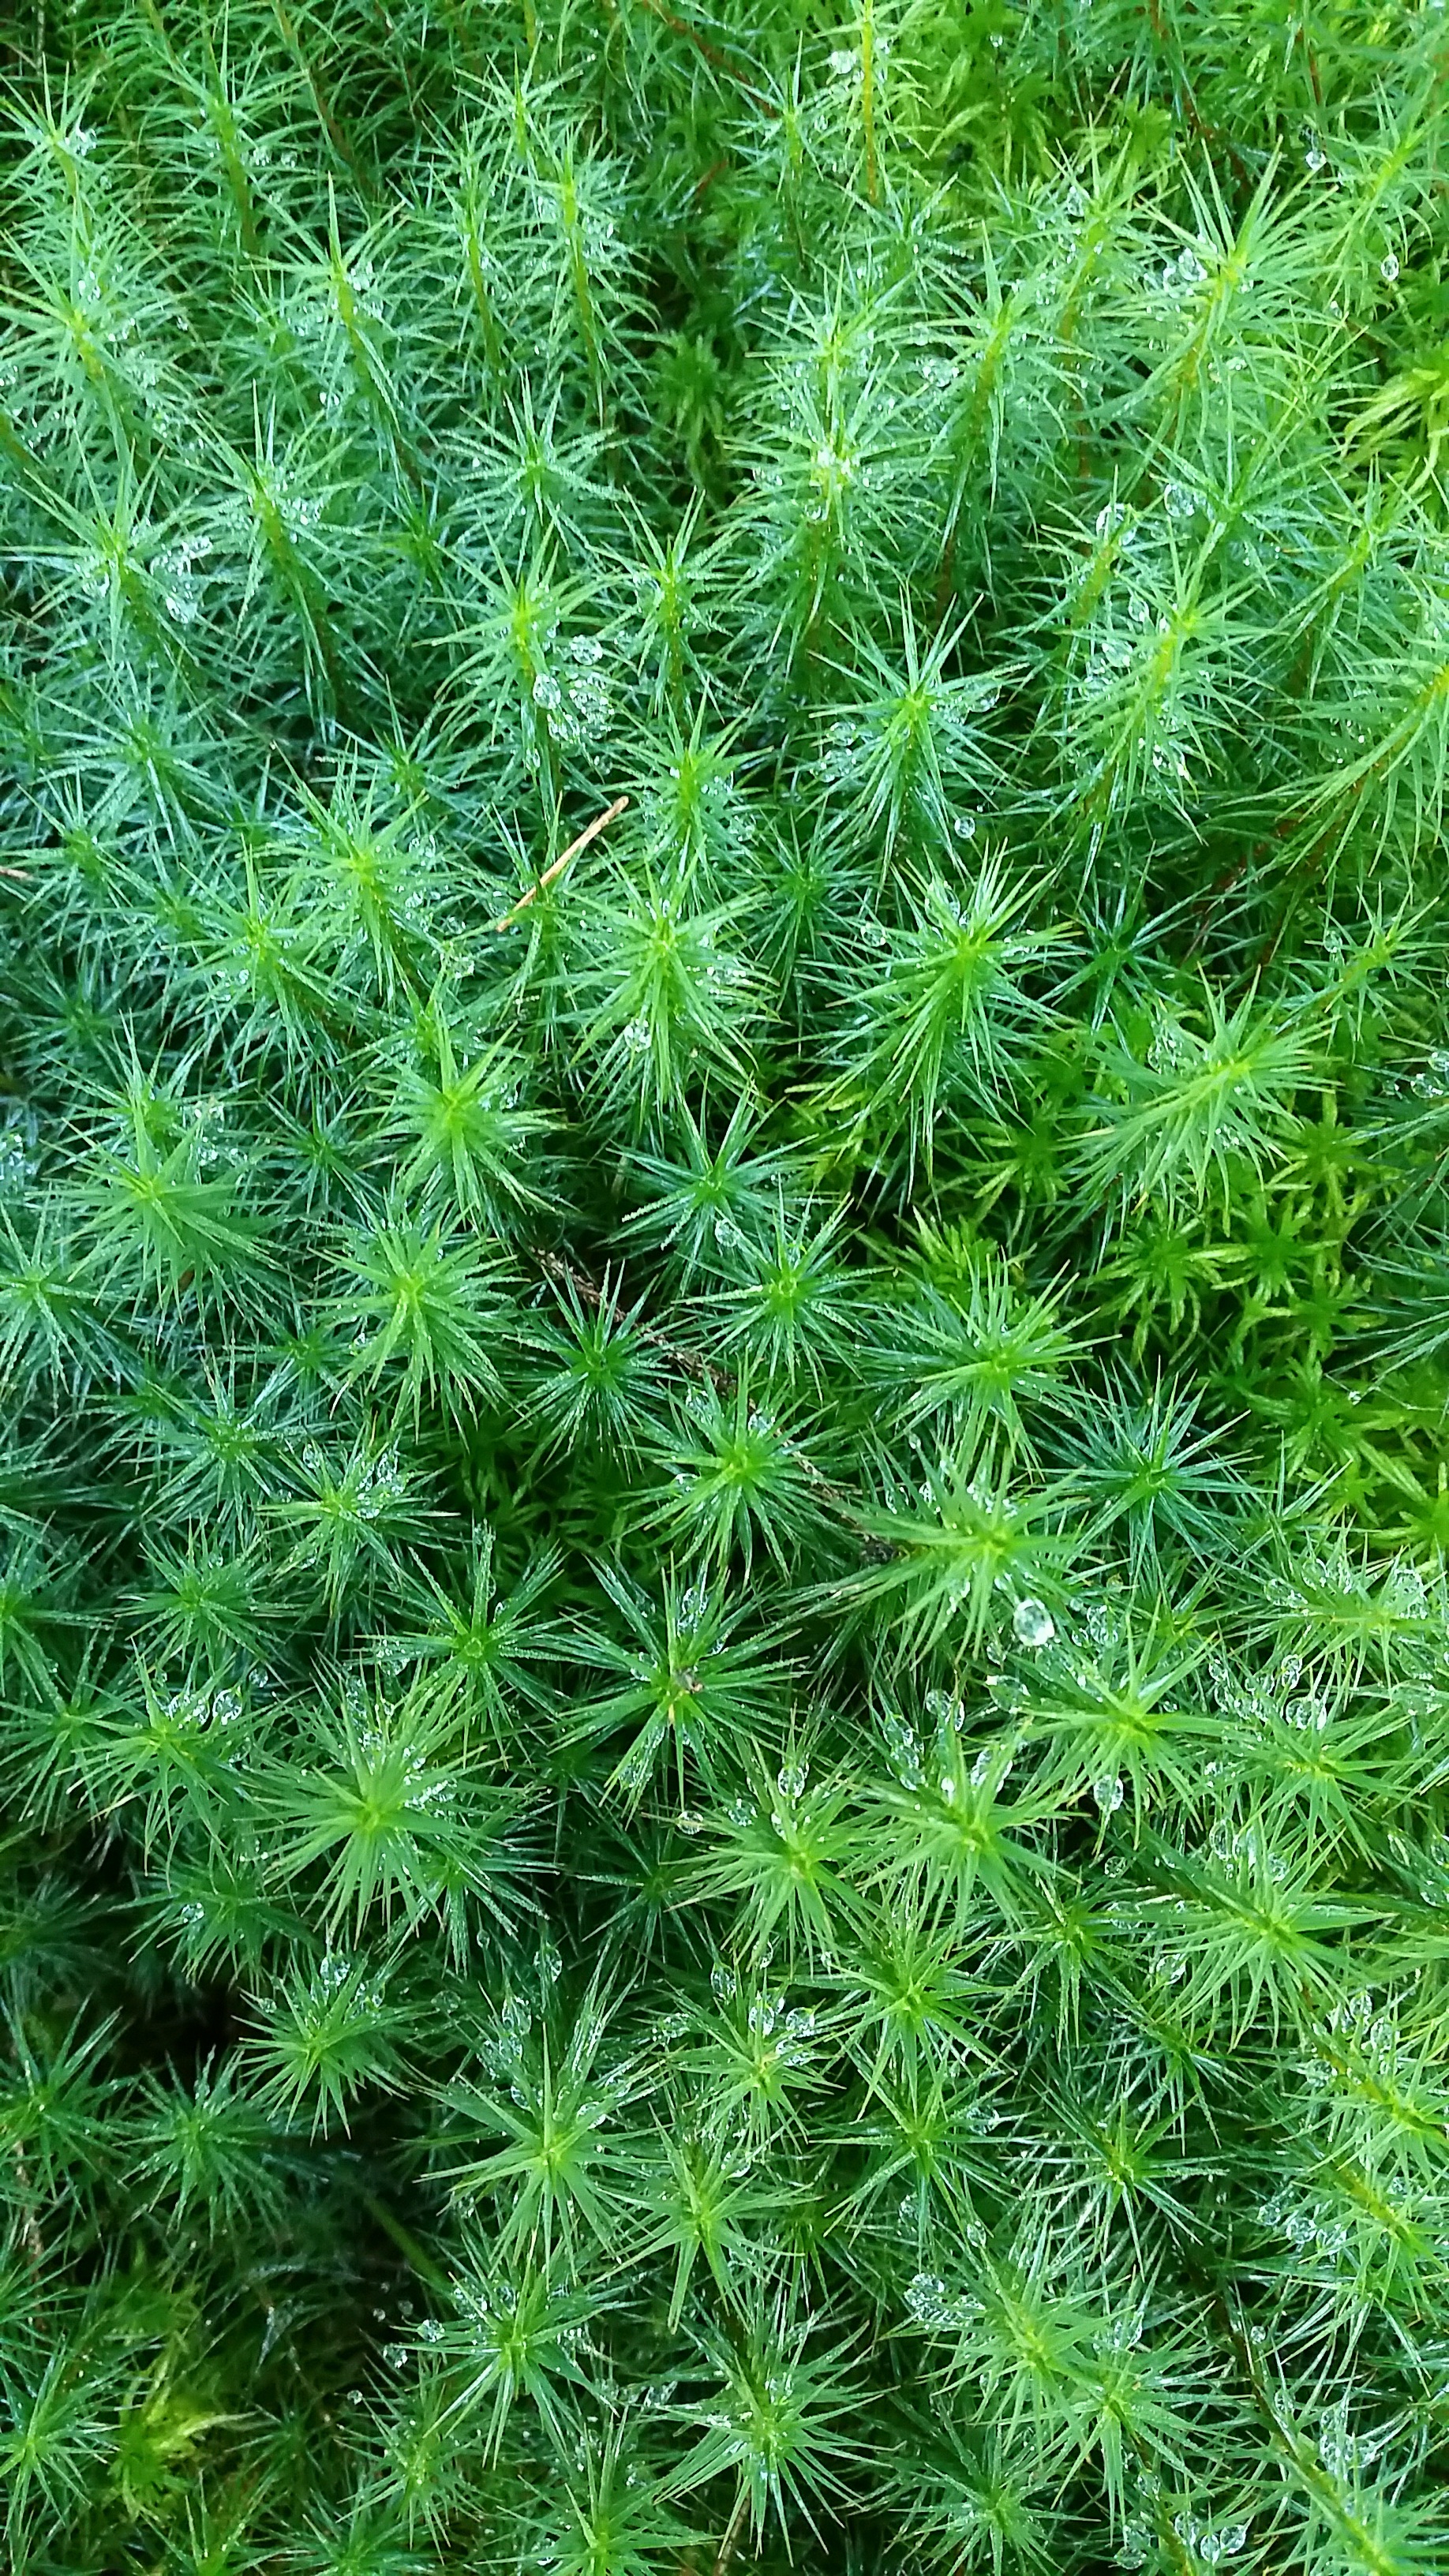
tree, nature, forest, grass, plant, lawn, leaf, flower, moss, green, herb, fir, conifer, lichen, spruce, shrub, ecosystem, flowering plant, woody plant, temperate coniferous forest, land plant, southernwood